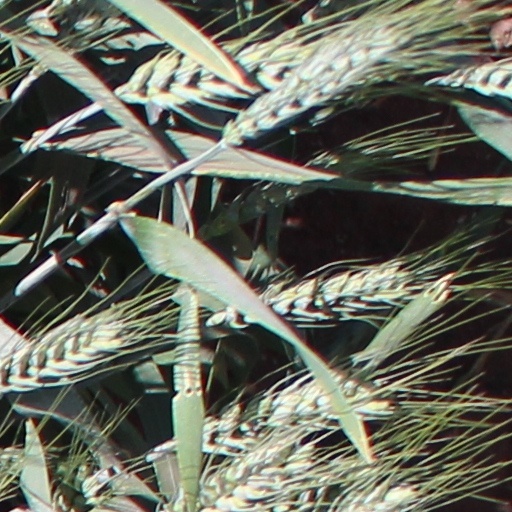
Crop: wheat